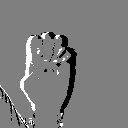
ASL letter: e